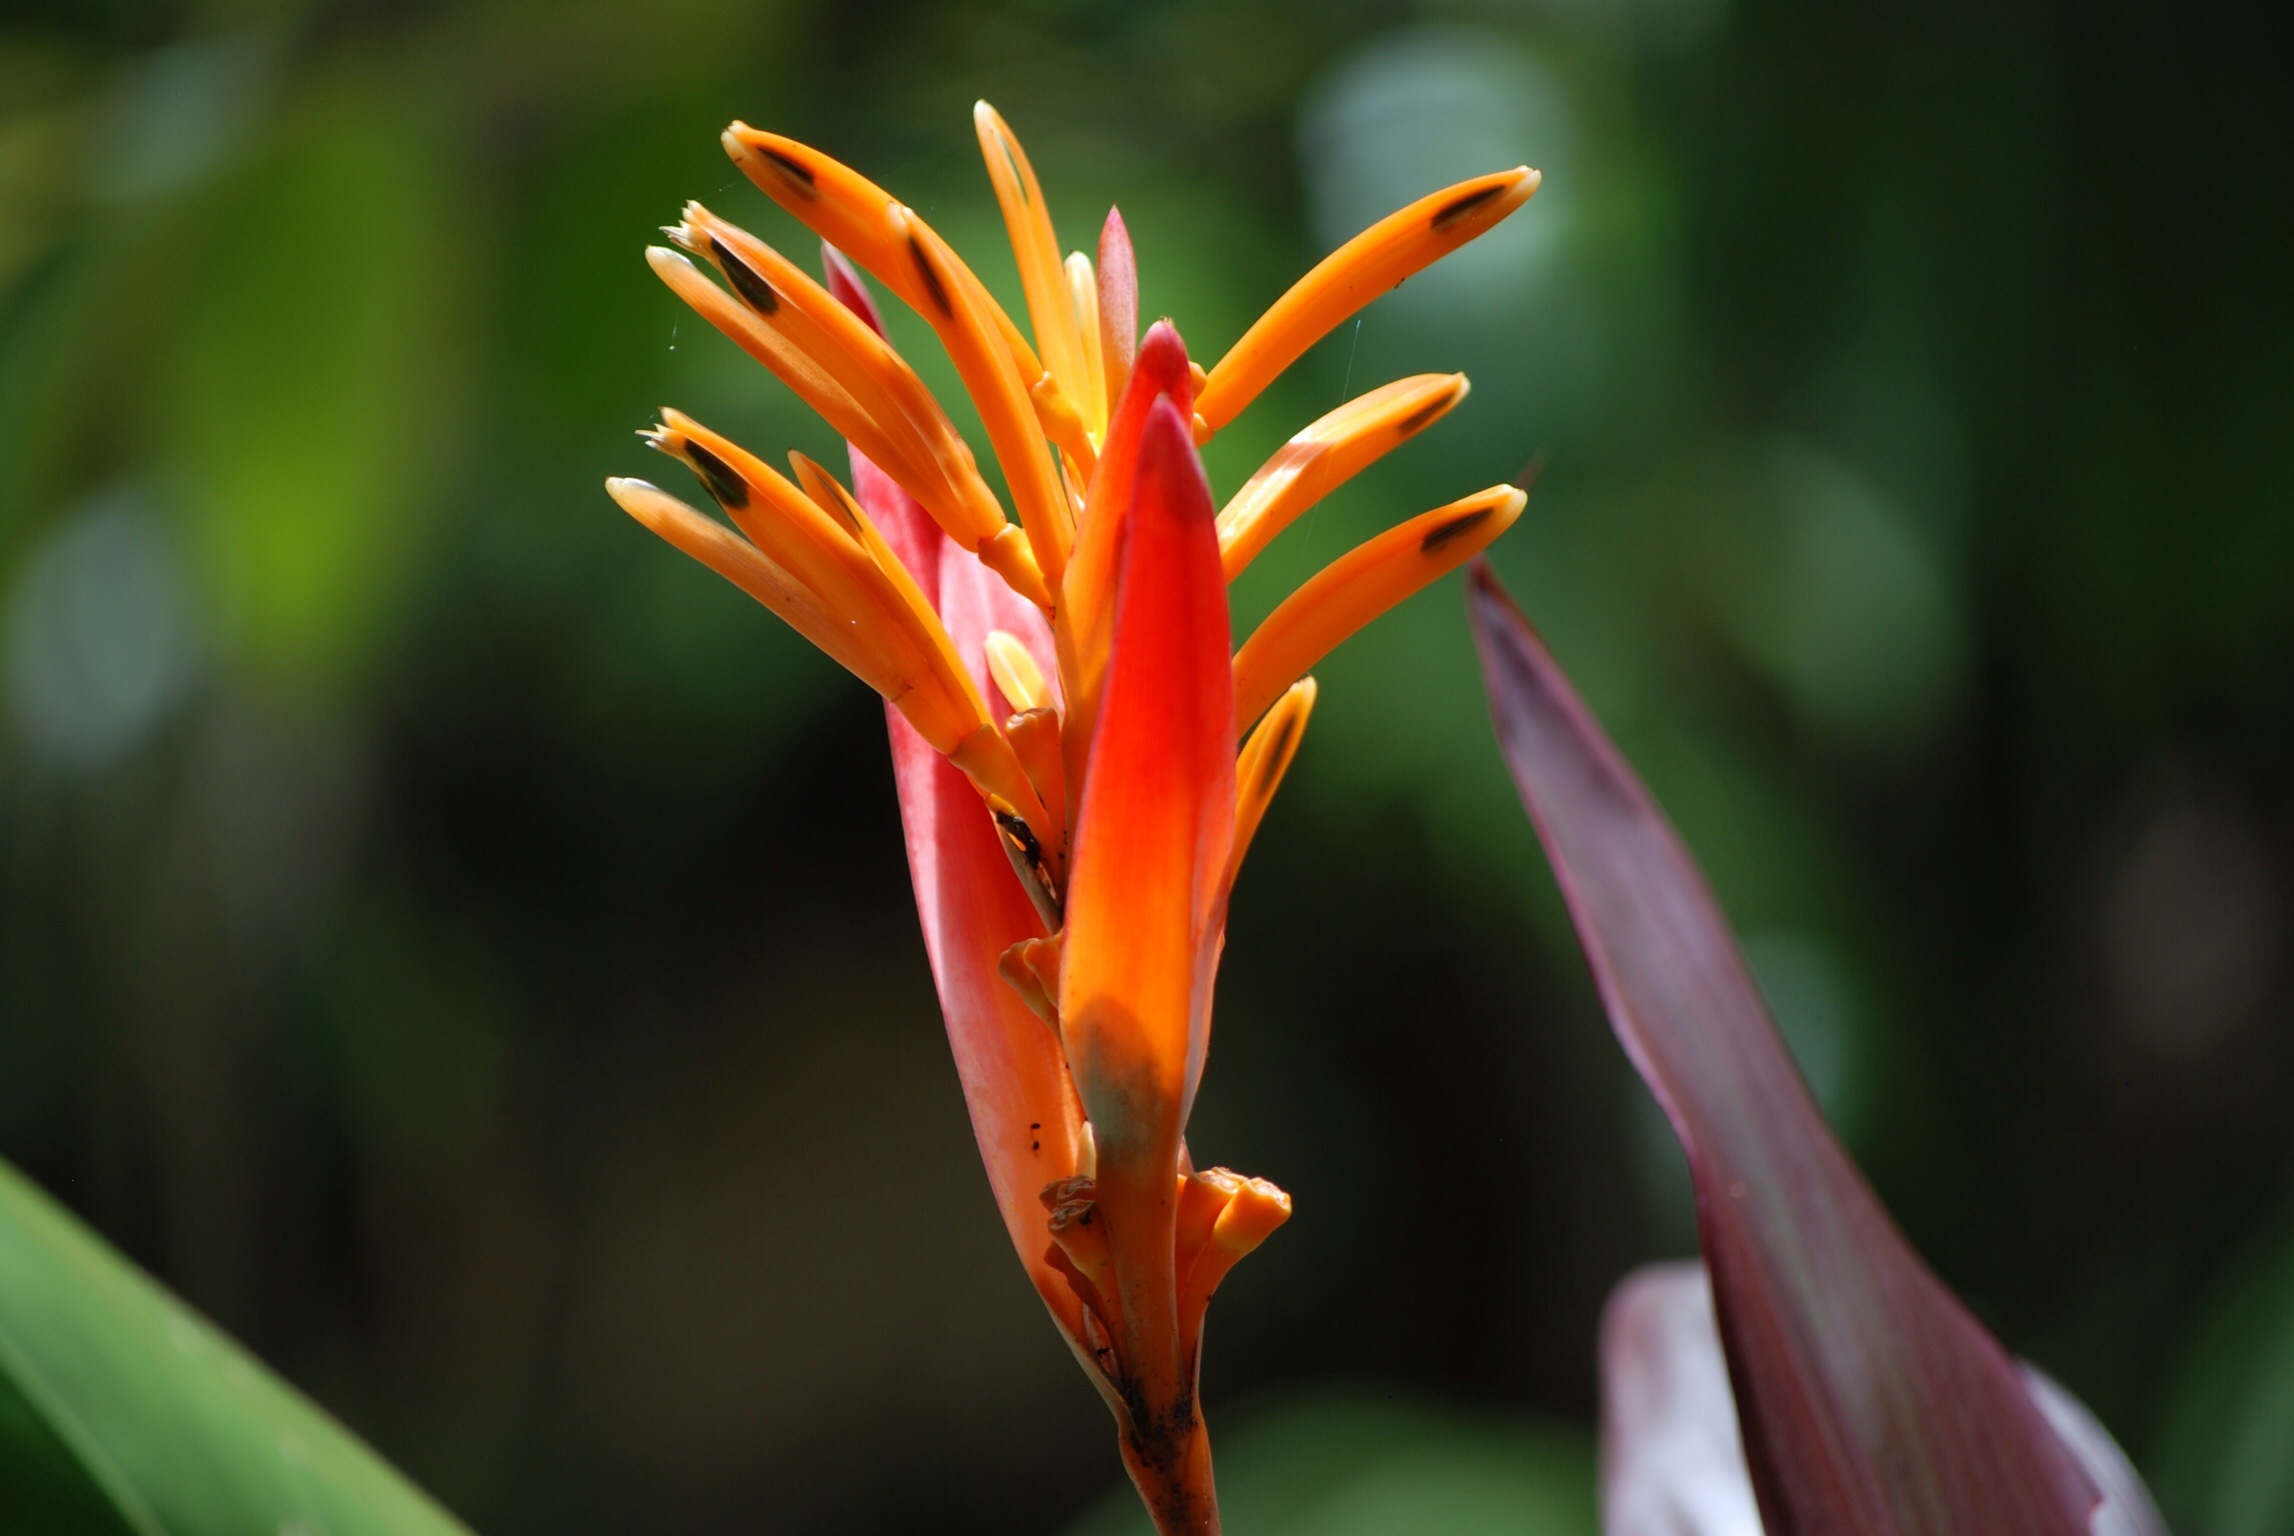
nature, blossom, bird, plant, photography, leaf, flower, petal, orange, green, paradise, botany, yellow, flora, wildflower, close up, lily, exotic, african, heliconia, macro photography, flowering plant, canna lily, plant stem, land plant, canna family